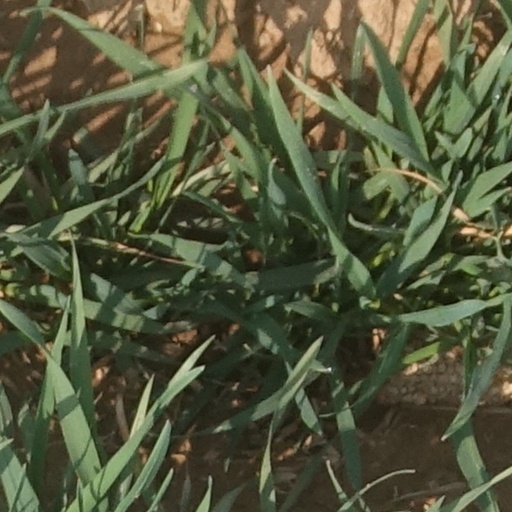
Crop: wheat